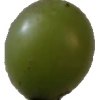
Label: grape